Attic base

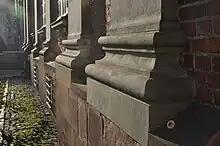
Detail of the Attic bases of the Corinthian pilasters at the Swedish House of Nobility in Stockholm

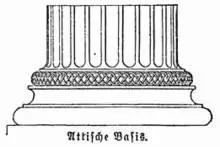
Drawing of an Attic base

Attic base is the term given in architecture to the base of Roman Ionic order columns, consisting of an upper and lower torus, separated by a "scotia" (hollow concave molding) and fillets.